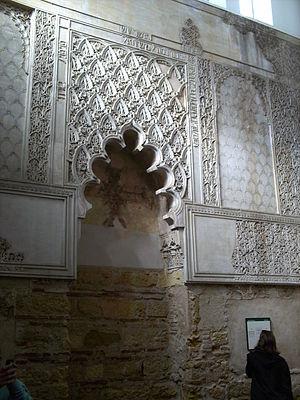
Les Juifs d'Espagne ont constitué l'une des plus importantes, des plus brillantes et des plus prospères communautés juives de la Diaspora, sous la domination successive de royaumes musulmans et chrétiens.